Guy Thorne

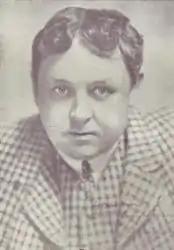

Guy Thorne was the pen name of Cyril Arthur Edward Ranger Gull (1875 – 9 January 1923), a prolific English journalist and novelist best known for his novel "When It Was Dark: The Story of A Great Conspiracy" (1903). He also wrote under the names C. Ranger Gull and Leonard Cresswell Ingleby.